Airtel Tanzania

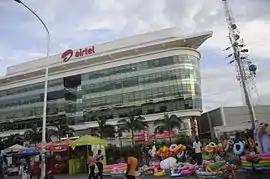
The Airtel Tanzania headquarters

Airtel Tanzania Limited is the third-largest mobile network operator in Tanzania operated by Airtel Africa, which is a subsidiary of Bharti Airtel of India, behind Vodacom Tanzania and Tigo Tanzania. As of September 2017, Airtel Tanzania had 10.6 million voice subscribers. As of December 2017 according to data provided by the Tanzania Communications Regulatory Authority, Airtel Tanzania controlled 27.1 percent of Tanzania's mobile telephone market by customer numbers, at that time estimated at 10.86 million.